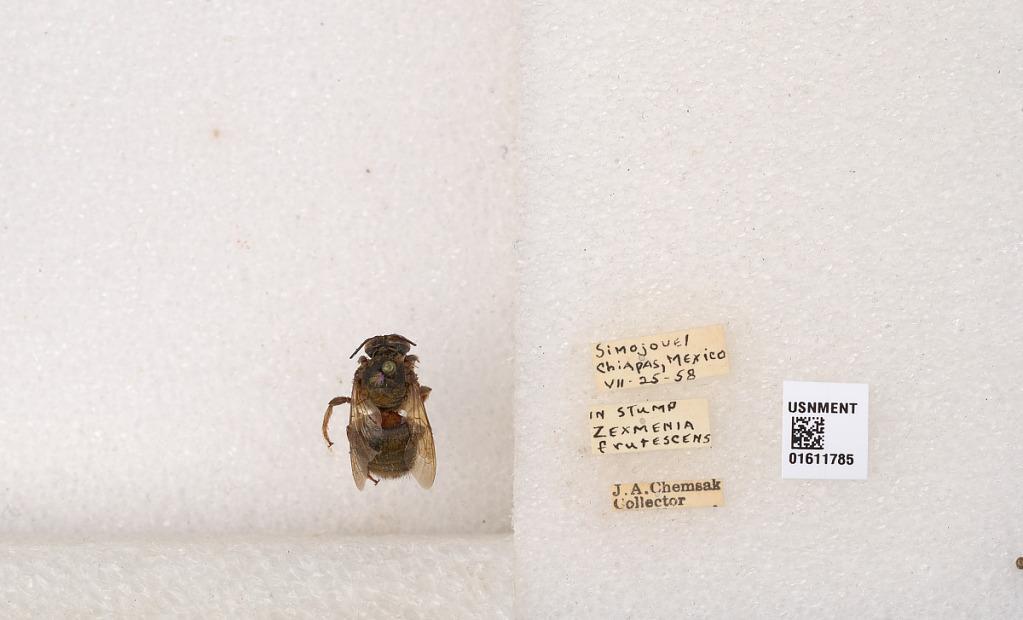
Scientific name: Xylocopa (Schonnherria) viridis Smith
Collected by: J. Chemsak
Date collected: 1958-7-25
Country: Mexico
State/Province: Chiapas
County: Simojovel
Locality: Simojovel